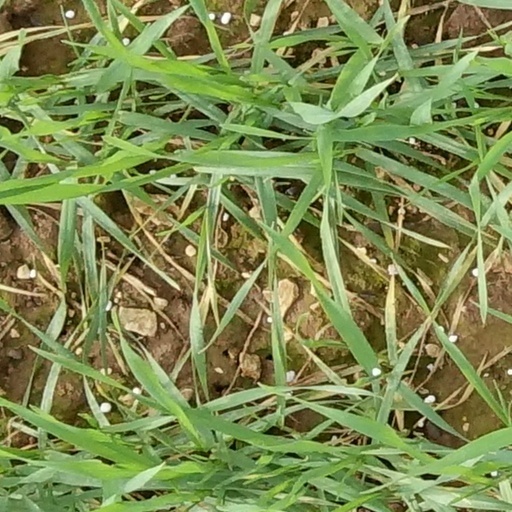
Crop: wheat